Gropecunt Lane

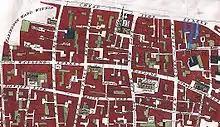
A 1720 map of Bread Street and Cordwainer wards included in a 19th-century edition of John Stow's "Survey of the Cities of London and Westminster". The routes of three extinct streets are highlighted in blue, Puppekirtylane on the left, "Grope Countlane" in the middle, and Bordhawlane on the right. The location is opposite the modern-day Mercers' Hall. Little Fryday Street [sic] (Pissing Alley) is visible on the left.

Under its entry for the word "cunt", the "Oxford English Dictionary" reports that a street was listed as Gropecuntlane in about 1230, the first appearance of that name. According to author Angus McIntyre, organised prostitution was well established in London by the middle of the 12th century, initially mainly confined to Southwark in the southeast, but later spreading to other areas such as Smithfield, Shoreditch, Clerkenwell, and Westminster. The practice was often tolerated by the authorities, and there are many historical examples of it being dealt with by regulation rather than by censure: in 1393 the authorities in London allowed prostitutes to work only in Cokkes Lane (now known as Cock Lane) and in 1285 French prostitutes in Montpellier were confined to a single street.